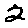
Label: 2